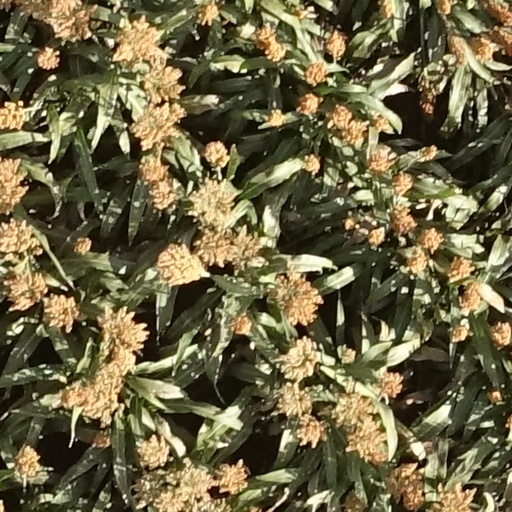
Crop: sorghum